Caraquet Rock

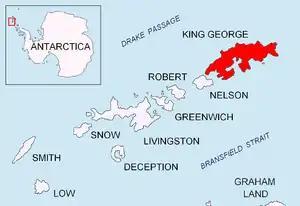
Location of King George Island in the South Shetland Islands.

Caraquet Rock is a rock lying nearly west-southwest of Bell Point, off the west part of King George Island in the South Shetland Islands. It was named by the UK Antarctic Place-Names Committee in 1960 for the sealing vessel "Caraquet" (Captain J. Usher) from Liverpool, which visited the South Shetland Islands in 1821–22.